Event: Nepal Earthquake
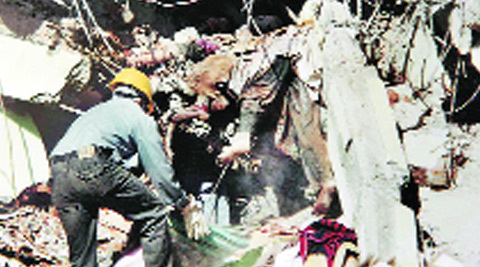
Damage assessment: damage